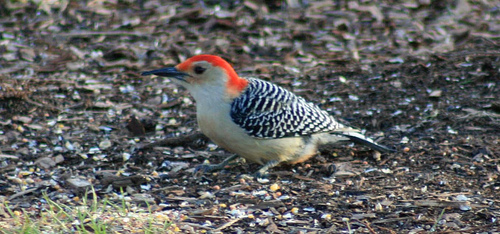
the bird has white throat, brownish white breast and belly, red nape, and it has sharp and pointy beak.
a small yet plump bird with a white body, and red top on its crown, and a long black bill.
this bird has a red crown, a spotted black and white back, and a white belly.
a small bird with a white belly and chest, a red top of head, and white and black checkered wings
this white bird has black and white wings and a red crown and nape
this bird has wings that are black and white and has a red crown
this bird has wings that are black and white and has a red bill
this bird has a orange crown as well as a white belly
this bird has wings that are black and has a red crown
this bird has wings that are black and has a red crown
Species: Red Bellied Woodpecker